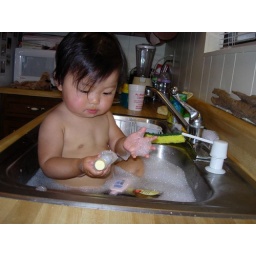
No bathtub, no problem. Having only a shower, Caroline takes her bath in the kitchen sink.